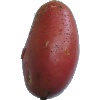
Label: Potato Red Washed 1